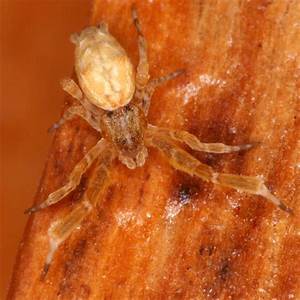
Label: spider